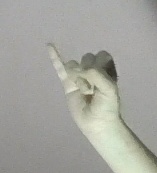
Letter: meem